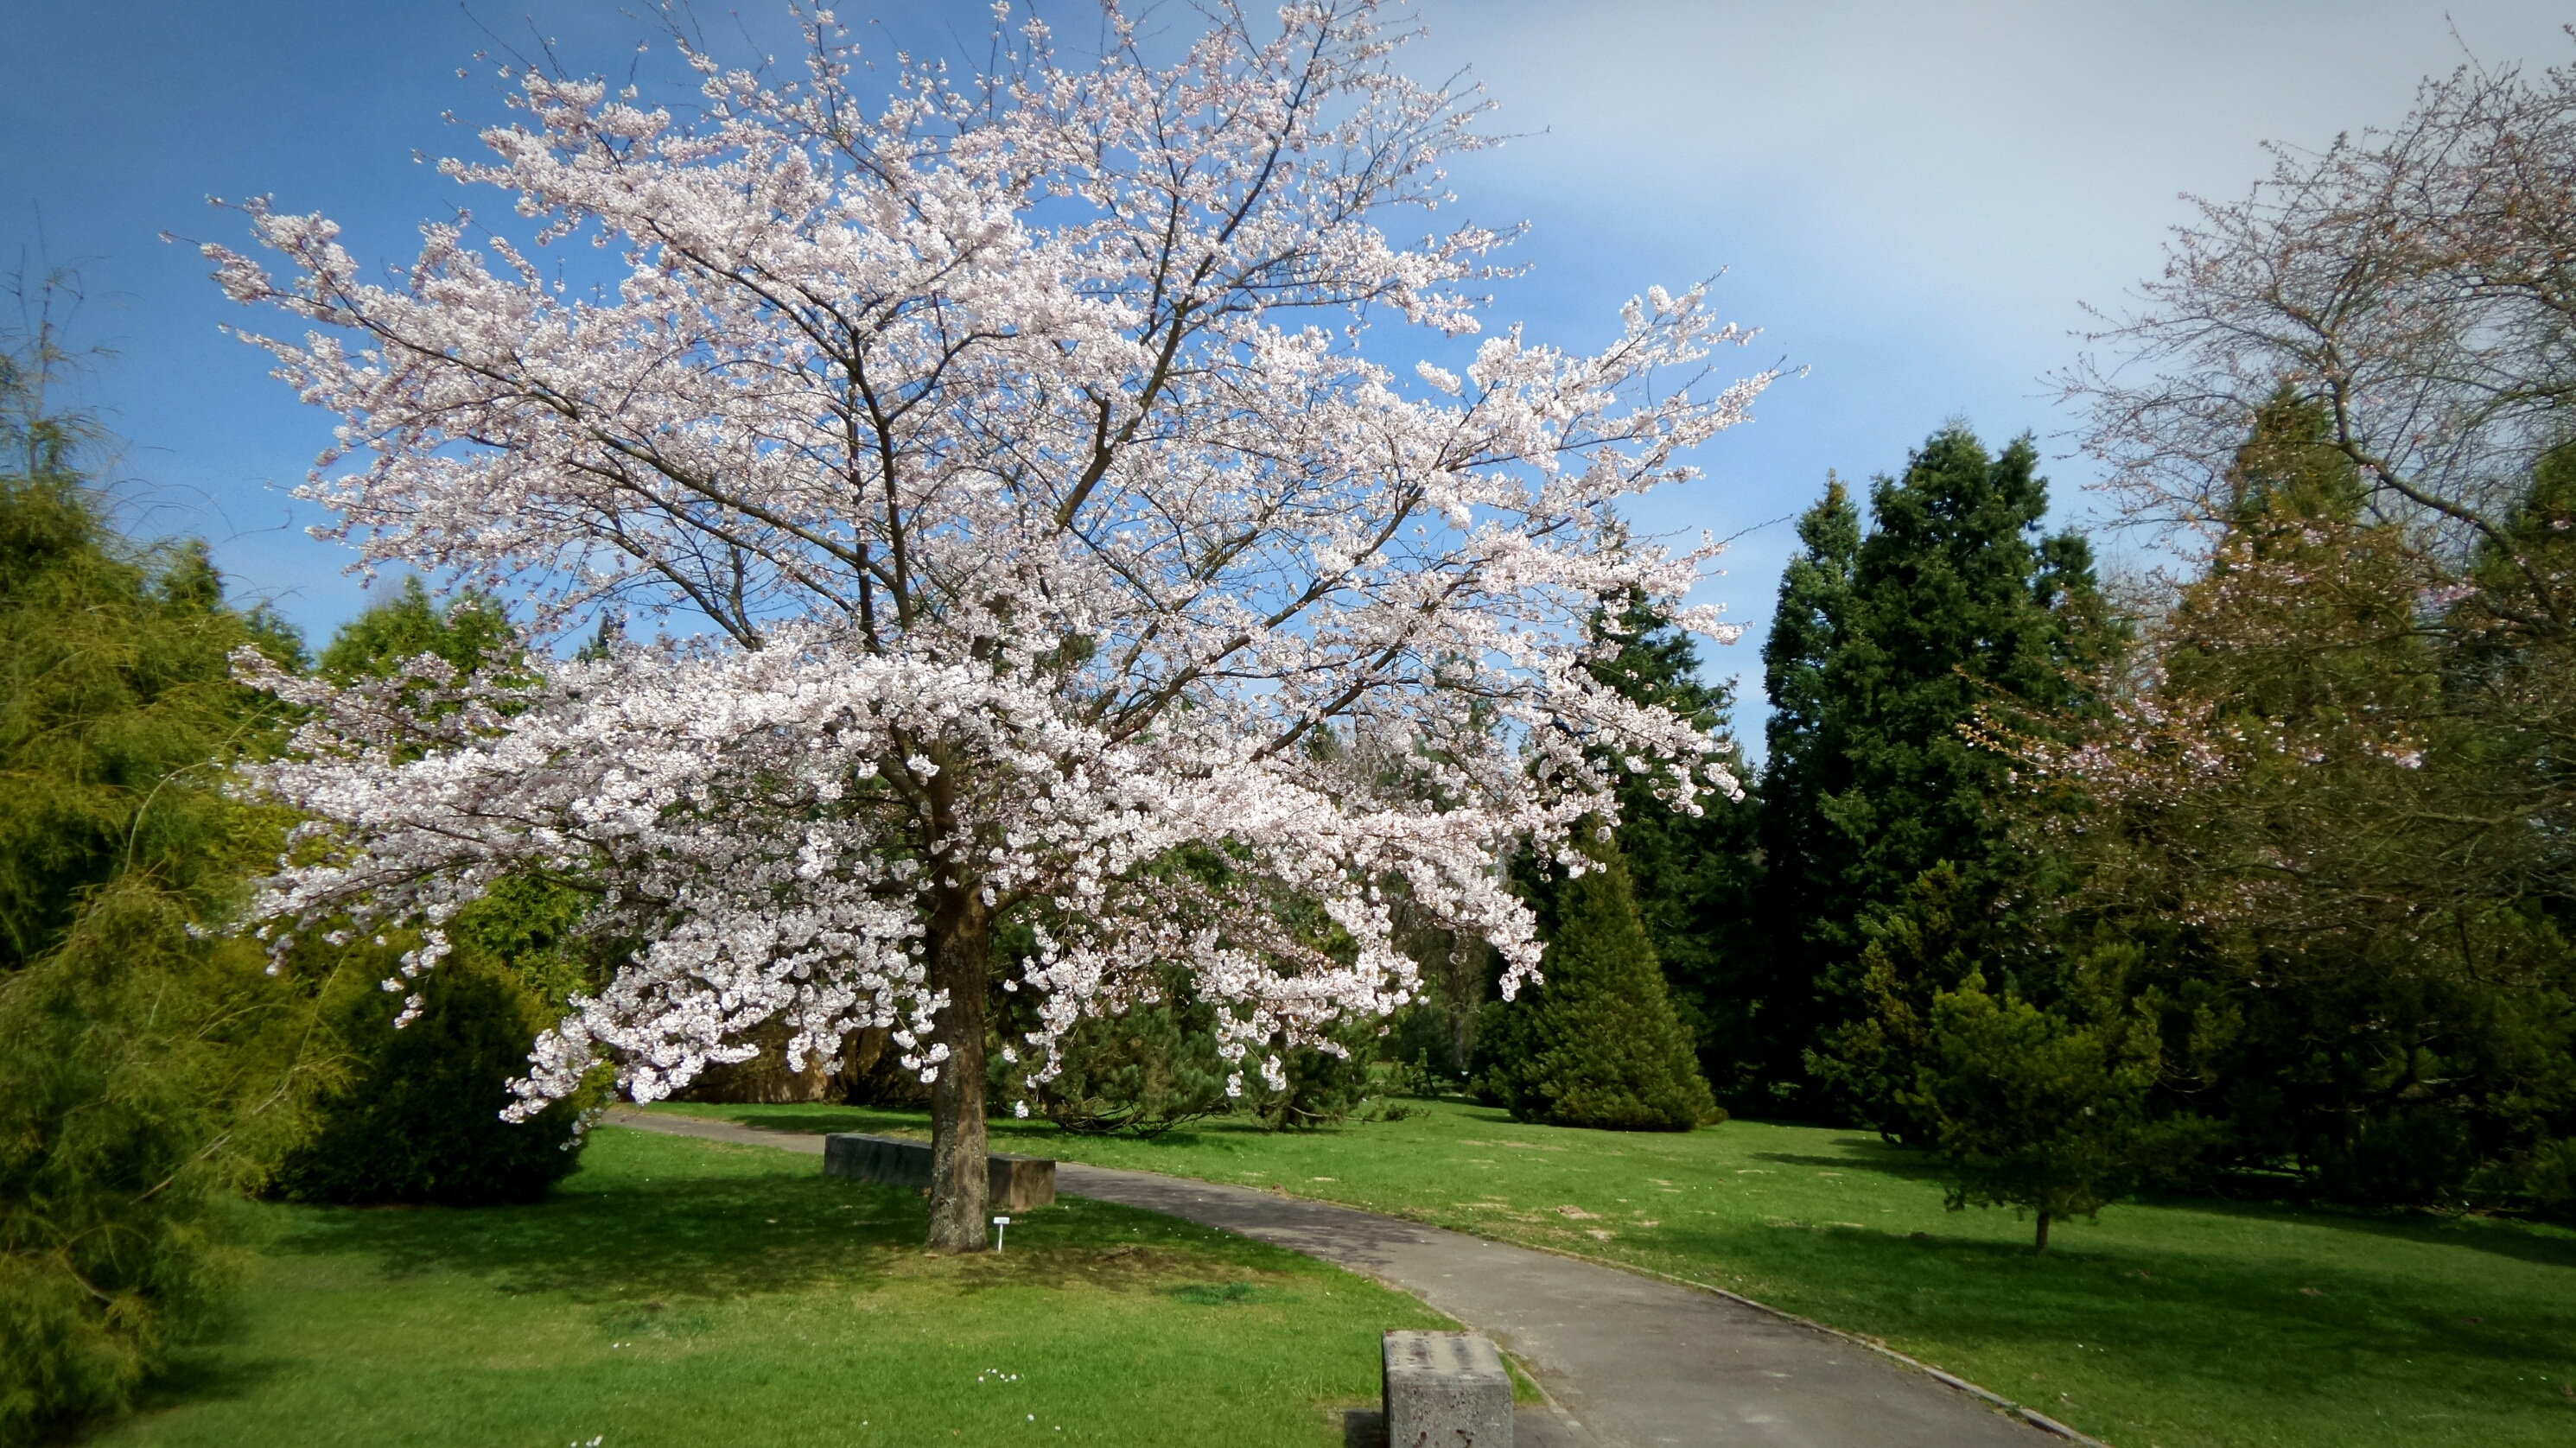
tree, nature, blossom, plant, flower, spring, park, romantic, botany, garden, cherry blossom, beautiful, botanical garden, fairytale, sunbeam, flowering plant, woody plant, rosenbaum